Paris La Défense Arena

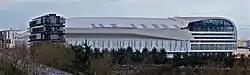
View of Paris La Défense Arena in Nanterre, seen from the Grande Arche in La Défense

The arena was originally planned to open in 2014. That date was delayed due to local protests. The venue was initially planned to have a retractable roof, but it was ultimately built with a fixed roof instead.